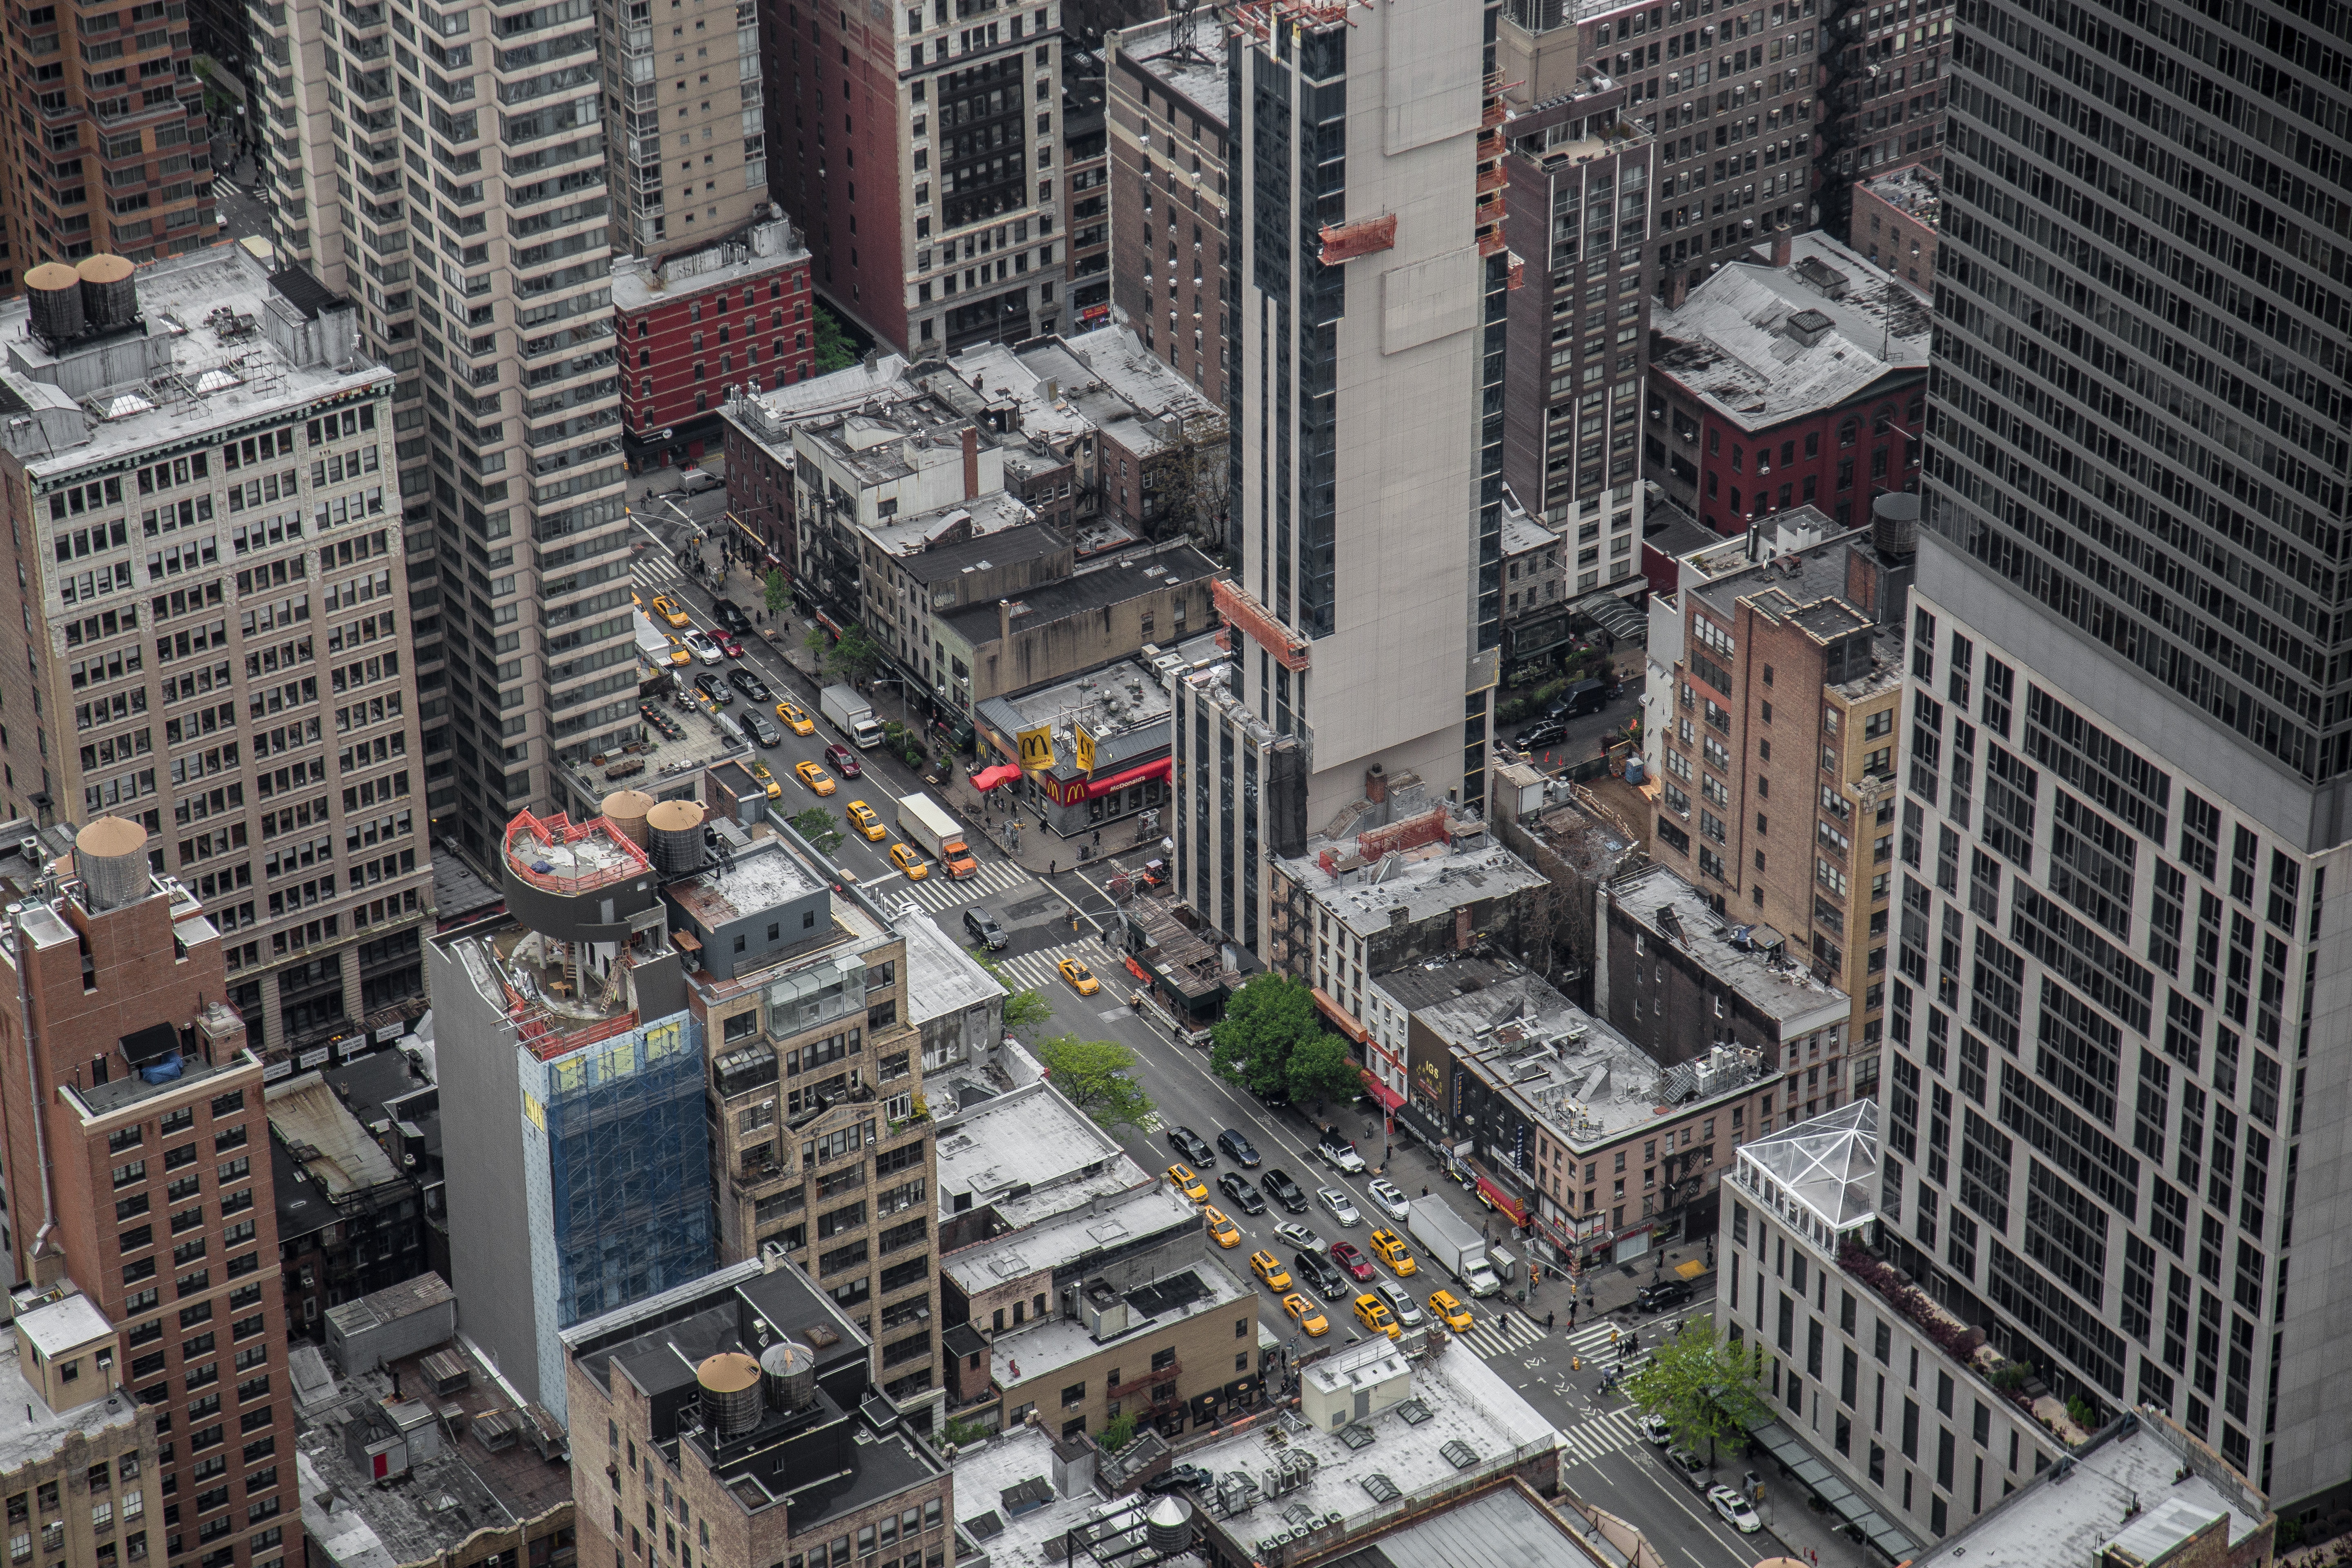
skyline, city, skyscraper, cityscape, downtown, suburb, tower block, metropolis, neighbourhood, bird's eye view, aerial photography, urban area, residential area, human settlement, metropolitan area